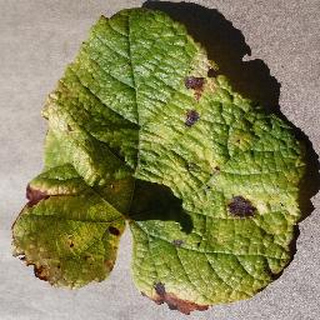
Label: grape_leaf_blight